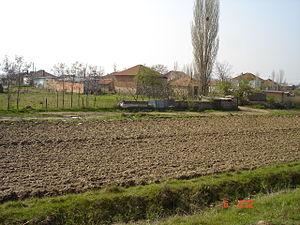
Galitchani est un village du sud de la Macédoine du Nord, situé dans la municipalité de Prilep. Le village comptait 251 habitants en 2002.